Huajuapan de León

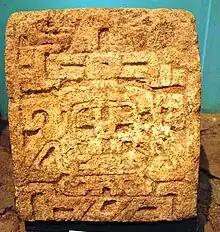
One of the gravestone found in Tomb 5 of the Cerro de las Minas archeological site

The first inhabitants of this area are called the Ñuu Yate (ancient people) who formed their settlement in what is now the town of Huajuapan around 400 BCE. The initial settlement had about 500 to 1500 inhabitants, but as the city grew to its height between 350 and 800 CE it had up to 300,000 people in the valley. The next culture to flourish here was the Mixteca-Puebla culture at about 1200. During this time period, Huajuapan was one of several population centers on the slopes of the Cerro del Sombererito and Cerro de Acatlima, but it was the economic, cultural and ceremonial center of the valley. Sometime shortly after 1521, the Spaniards took control of this region. It is known that Francisco Orozco, along with Augustinians Fray Bernardino Minaya and Fray Gonzales Lucero were the first Spanish to arrive here. However, no Spanish records exist for this region until 1542.